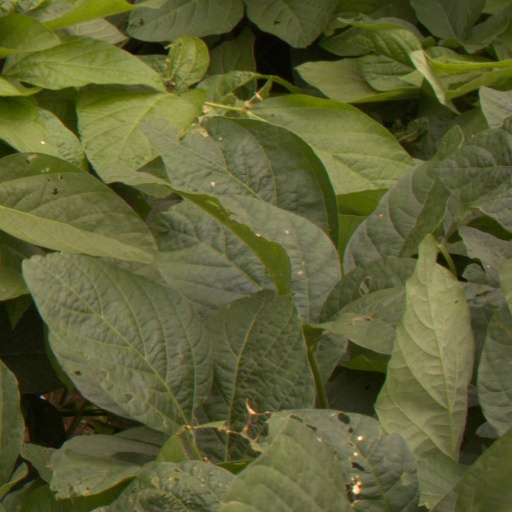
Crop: soybean